Maldives

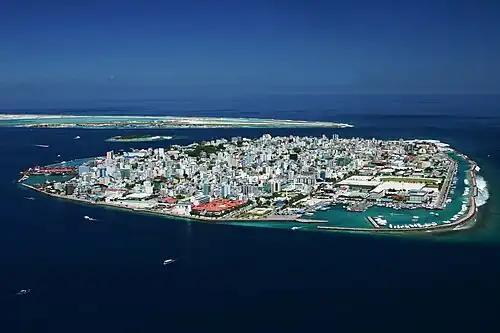
Malé, the capital of the Maldives

The Maldives has twenty-six natural atolls and few island groups on isolated reefs, all of which have been divided into twenty-one administrative divisions (17 administrative atolls and cities of Malé, Addu, Fuvahmulah, Thinadhoo, and Kulhudhuffushi).